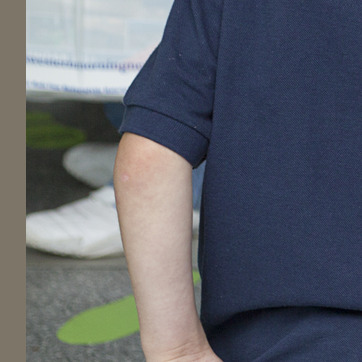
Material: skin